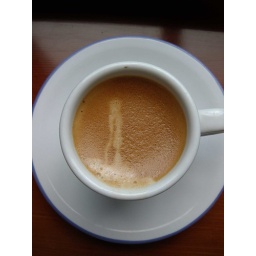
a strange white person walking in my coffee